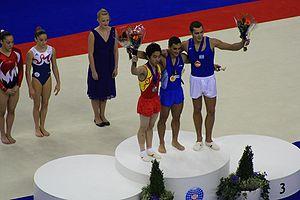
Le 41ᵉ championnat du monde de gymnastique artistique a lieu à Londres au Royaume-Uni du 13 au 18 octobre 2009. Pour cette édition, il n'y a pas de compétition par équipe. Son format est identique à celui des Championnats du monde de gymnastique artistique 2005 qui avait eu lieu à Melbourne. Le championnat commence par le tour de qualification, qui détermine les 24 hommes et 24 femmes qui disputent la finale du concours général individuel ainsi que les huit meilleurs concurrents à chaque agrès qui participent aux finales par engins.